James R. Ludlow School

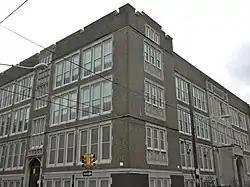
James R. Ludlow School, August 2010

The James R. Ludlow School is a historic American K-8 elementary school in the Yorktown neighborhood of Philadelphia, Pennsylvania. It is in the School District of Philadelphia.